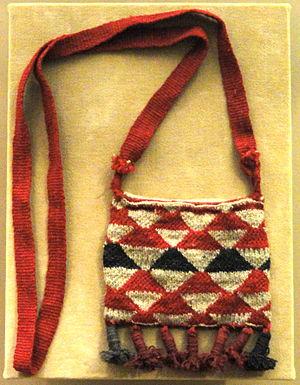
Les arts textiles des peuples autochtones des Amériques sont des œuvres décoratives, utilitaires, cérémoniales ou conceptuelles fabriquées à partir de fibres végétales, animales ou synthétiques par des peuples autochtones d'Amérique.